Tempestite

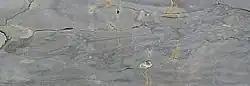
Tempestite in Estonia (Silurian dolomite)

Tempestites are storm deposits that can be recognized throughout the geologic record. They are studied in the scientific disciplines of sedimentary geology and paleotempestology. The deposits derive their meaning from the word "tempest", a violent storm. Tempestites are preserved within a multitude of sedimentary environments including delta systems, estuarian systems, coastal environments, deep sea environments, and fresh water lacustrine environments. Tempesites most often form in wave-dominated delta systems and preserve, within the sedimentary record, evidence of events and processes below fair weather wave base and above storm weather wave base. They are commonly characterized by hummocky cross-stratified beds that have an erosive base, and can form under combined flow regimes. This erosive base is often seen in the form of gutter casts.